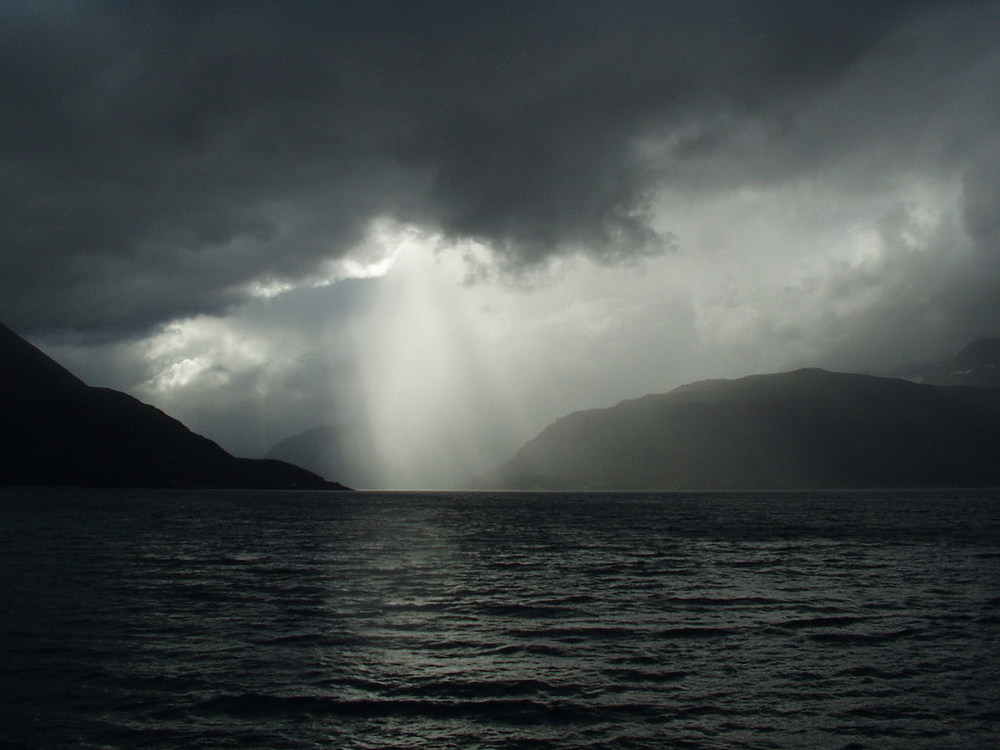
Weather: cloudy or overcast